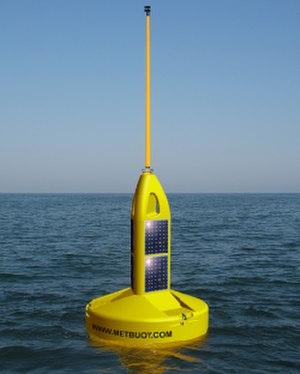
Une bouée est un dispositif flottant sur l'eau, moins dense que celle-ci. La flottaison est obtenue suivant le principe de la poussée d'Archimède, car sa masse est inférieure à celle de son volume équivalent en eau.